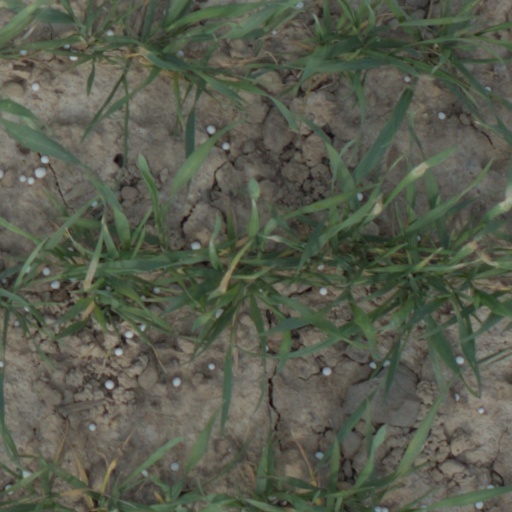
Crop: wheat